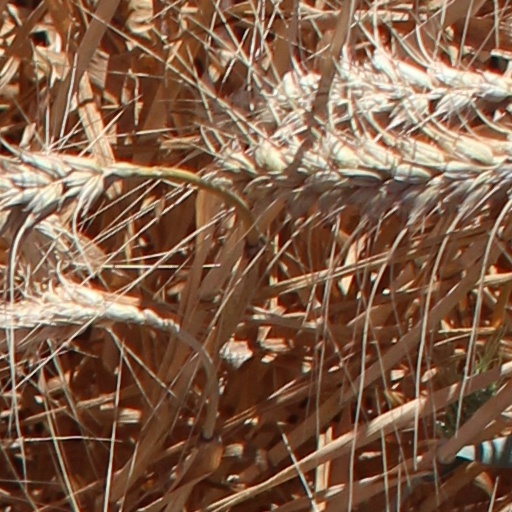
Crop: wheat